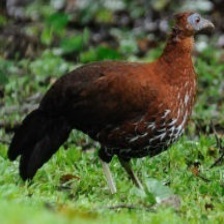
Species: CRESTED FIREBACK
Scientific name: LOPHURA IGNITA